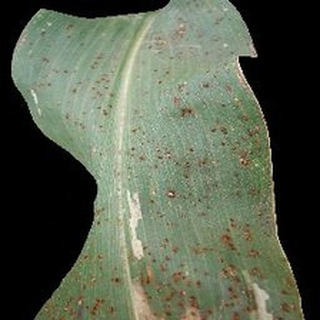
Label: corn_common_rust